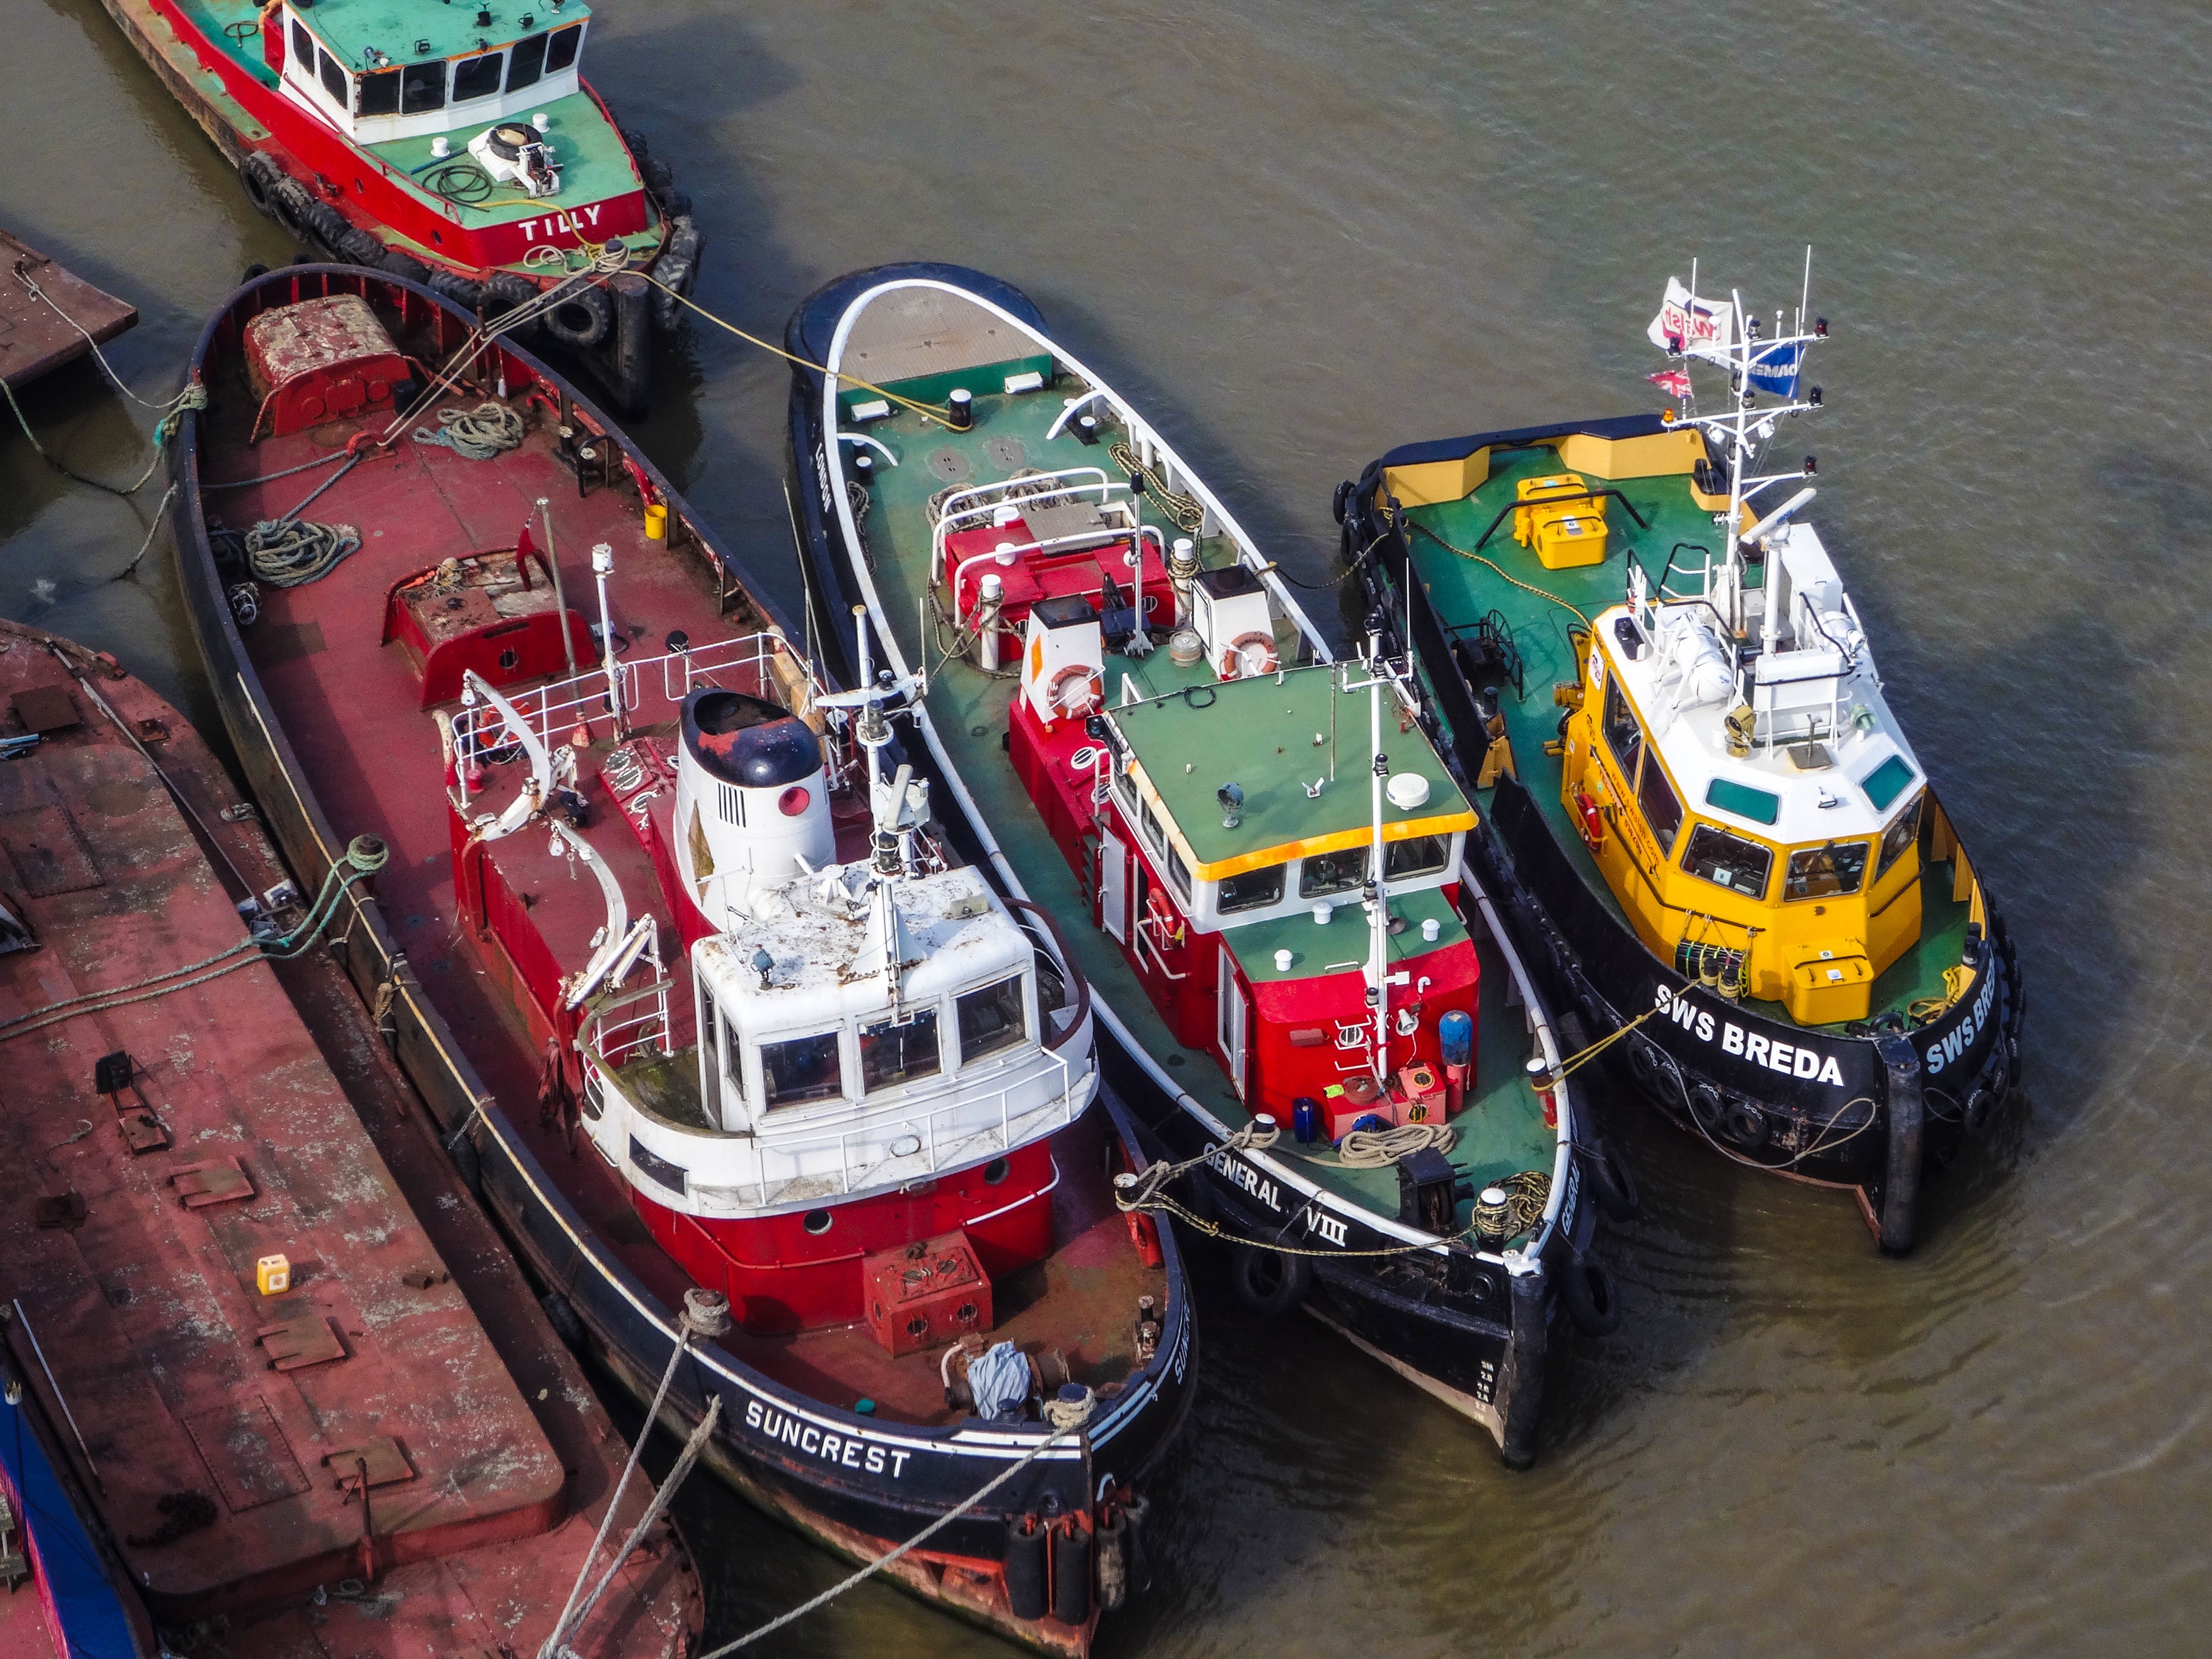
vehicle, toy, race track